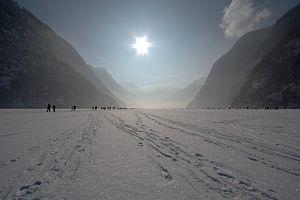
Le Königssee est un lac alpin dans le Sud-Est de la Bavière, dans le Pays-de-Berchtesgaden, non loin de la commune de Schönau am Königssee. De forme rectangulaire, il est situé au pied du chaînon du Watzmann à la manière d'un fjord, entouré de hautes montagnes des Alpes de Berchtesgaden. Au sud du Königssee se trouve l'Obersee, qui est seulement de quelques mètres plus élevé.